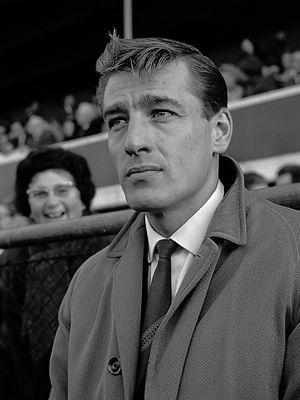
Keith Spurgeon est un footballeur puis un entraîneur de football anglais.